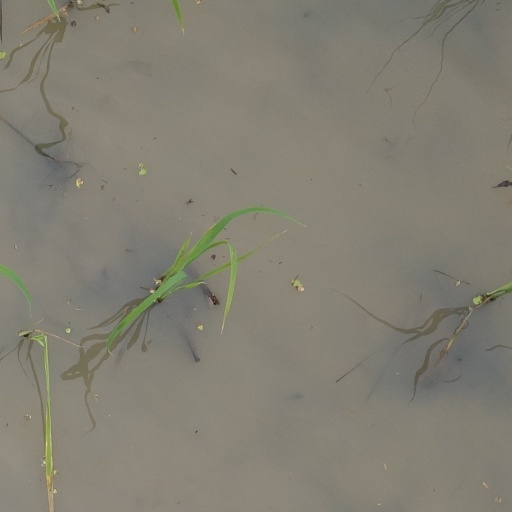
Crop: rice